Padua

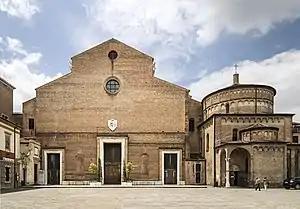
The unfinished façade of Padua Cathedral

The temporary success of the Lombard League helped to strengthen the towns. However, their civic jealousy soon reduced them to weakness again. In 1214–1216, Padua was involved in a conflict with Venice, which it lost. In 1236 Frederick II found little difficulty in establishing his vicar Ezzelino III da Romano in Padua and the neighbouring cities, where he practised frightful cruelties on the inhabitants. Ezzelino was unseated in June 1256 without civilian bloodshed, thanks to Pope Alexander IV.